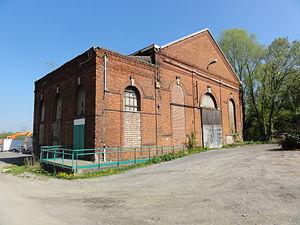
La Fosse Boca ou n° 9 de la Compagnie des mines de Douchy était un charbonnage constitué d'un seul puits situé à Douchy-les-Mines, Nord, Nord-Pas-de-Calais, France.
Douchy-les-Mines est une commune française, située dans le département du Nord en région Hauts-de-France.